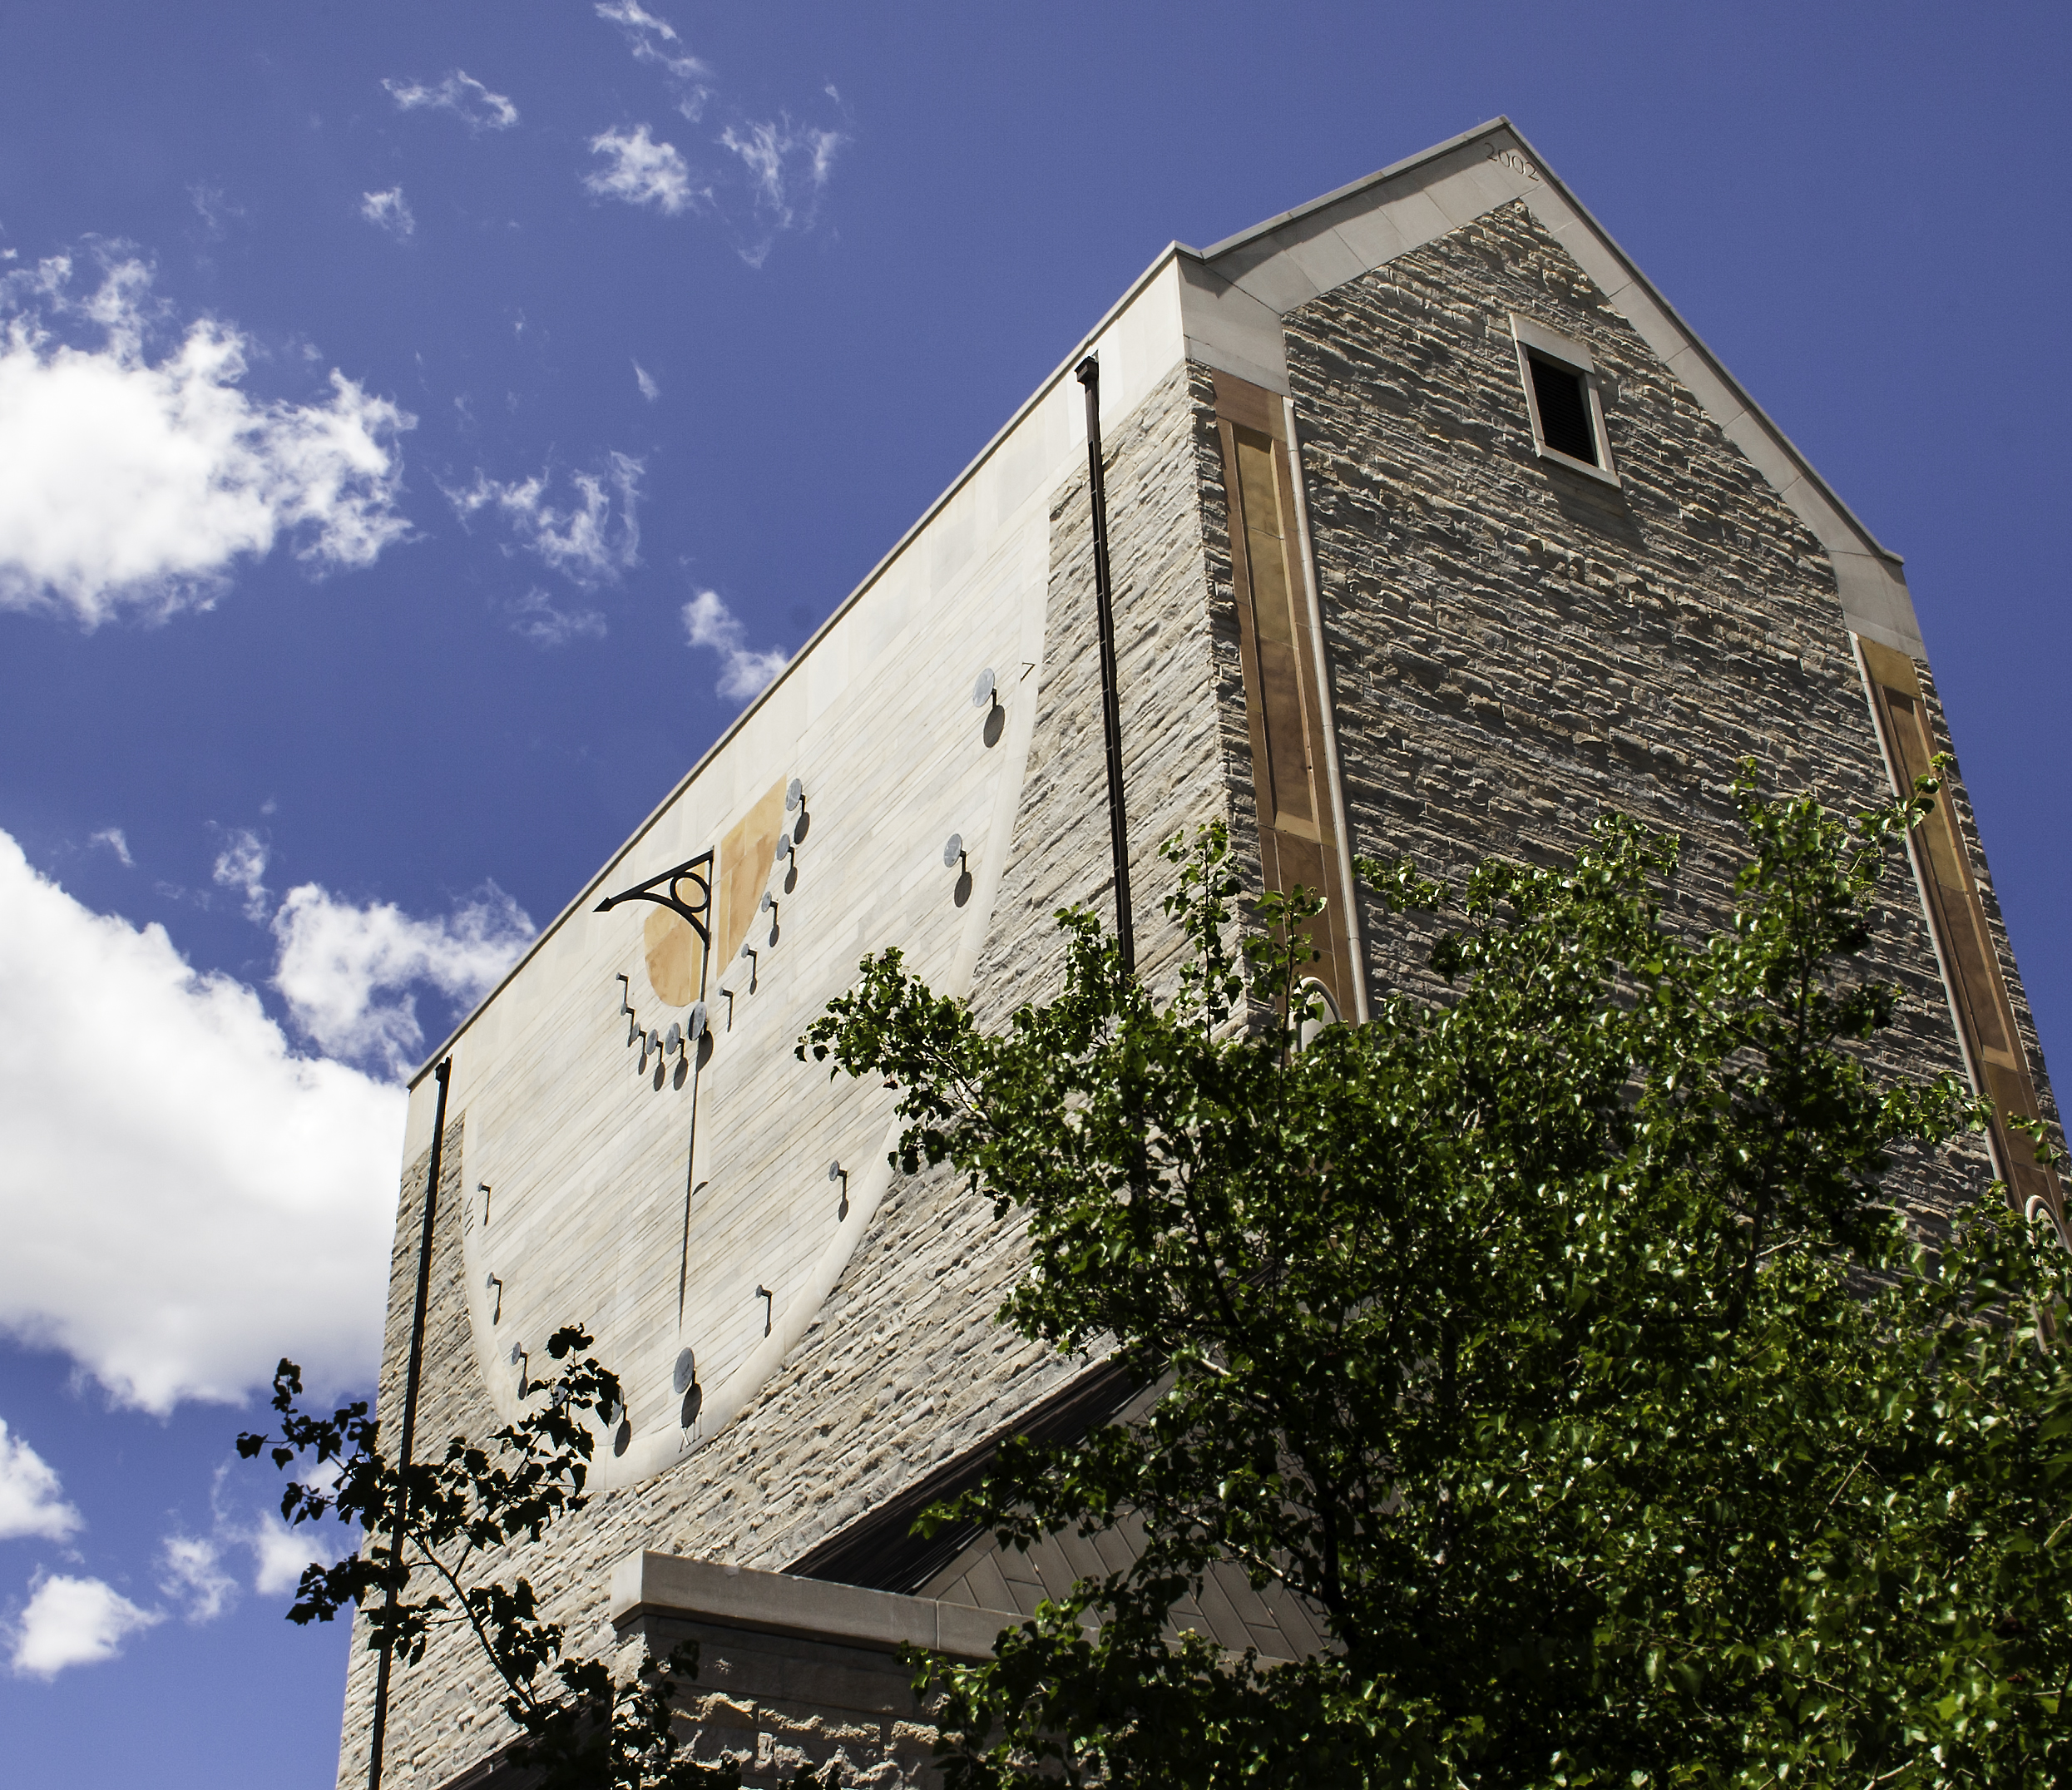
architecture, house, building, tower, landmark, facade, church, chapel, place of worship, steeple, giant, denver, sundial, neuman, neumancenter, neighbourhood, rural area